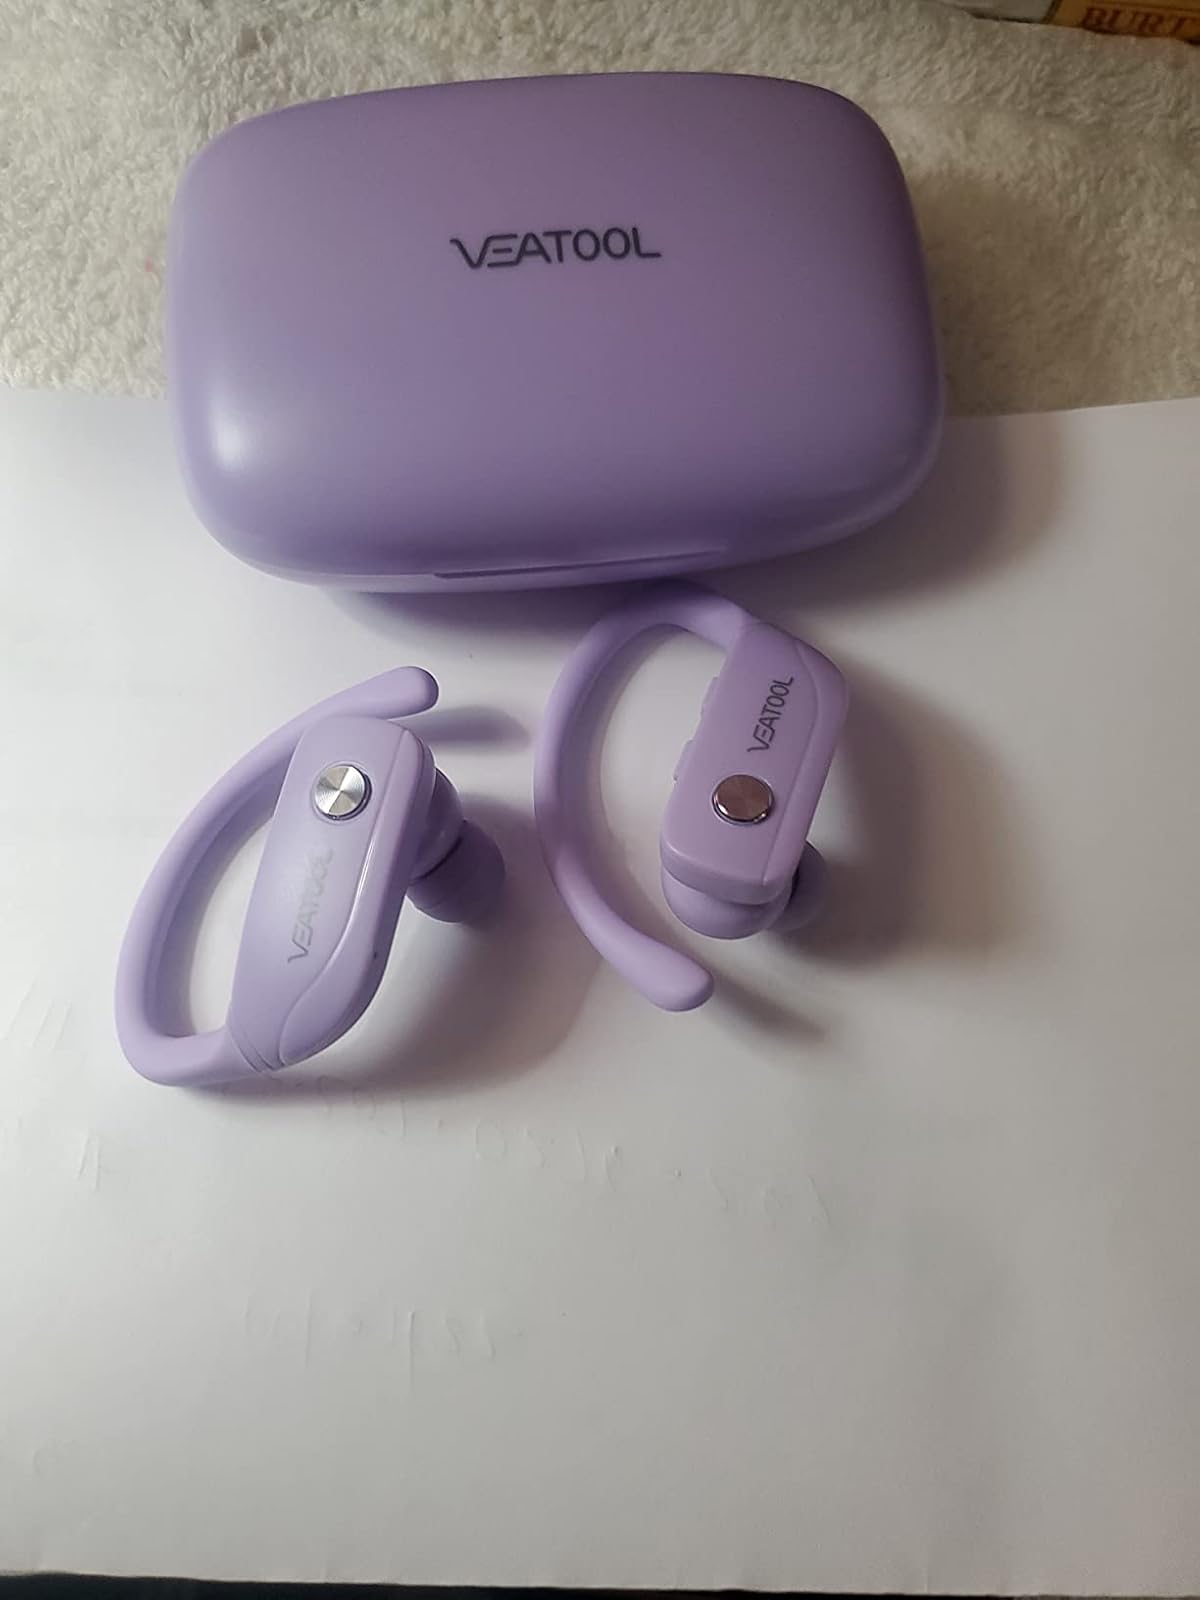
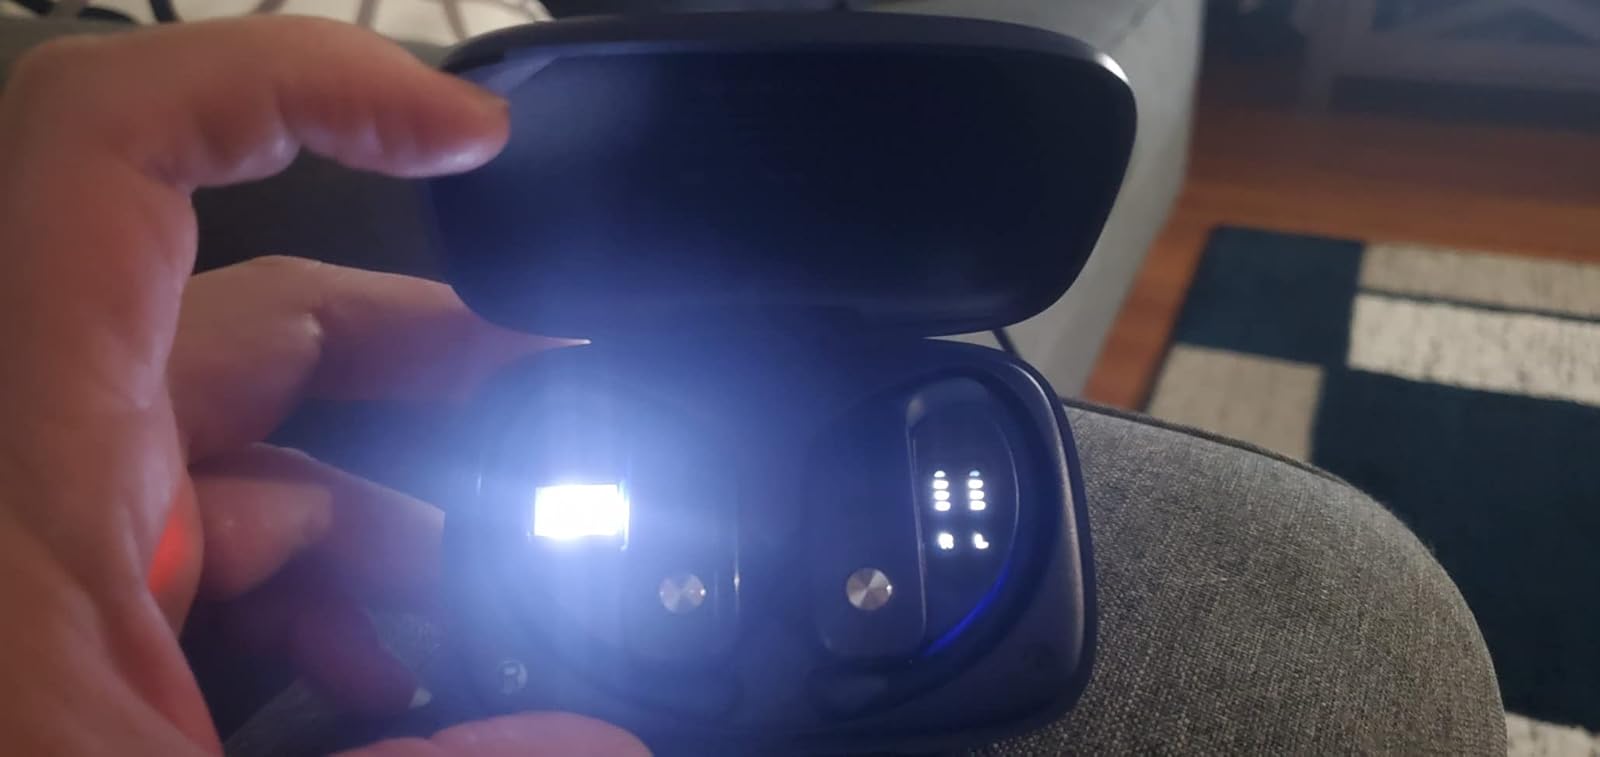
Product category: earbuds
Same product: no